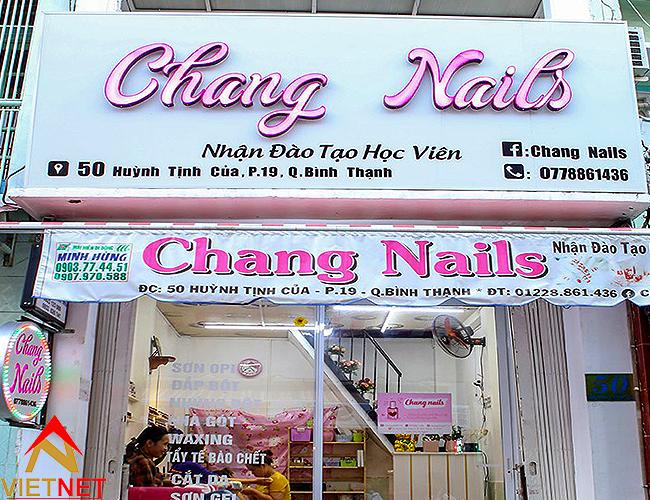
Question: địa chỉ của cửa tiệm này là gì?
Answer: địa chỉ của cửa tiệm này là 50 huỳnh tịnh của, phường 19, quận bình thạnh